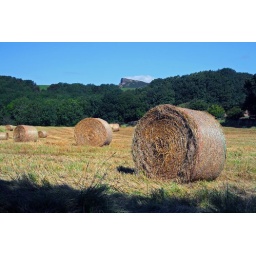
A matter of winding down the car window and shoot...  Roseberry Topping just showing above the trees.